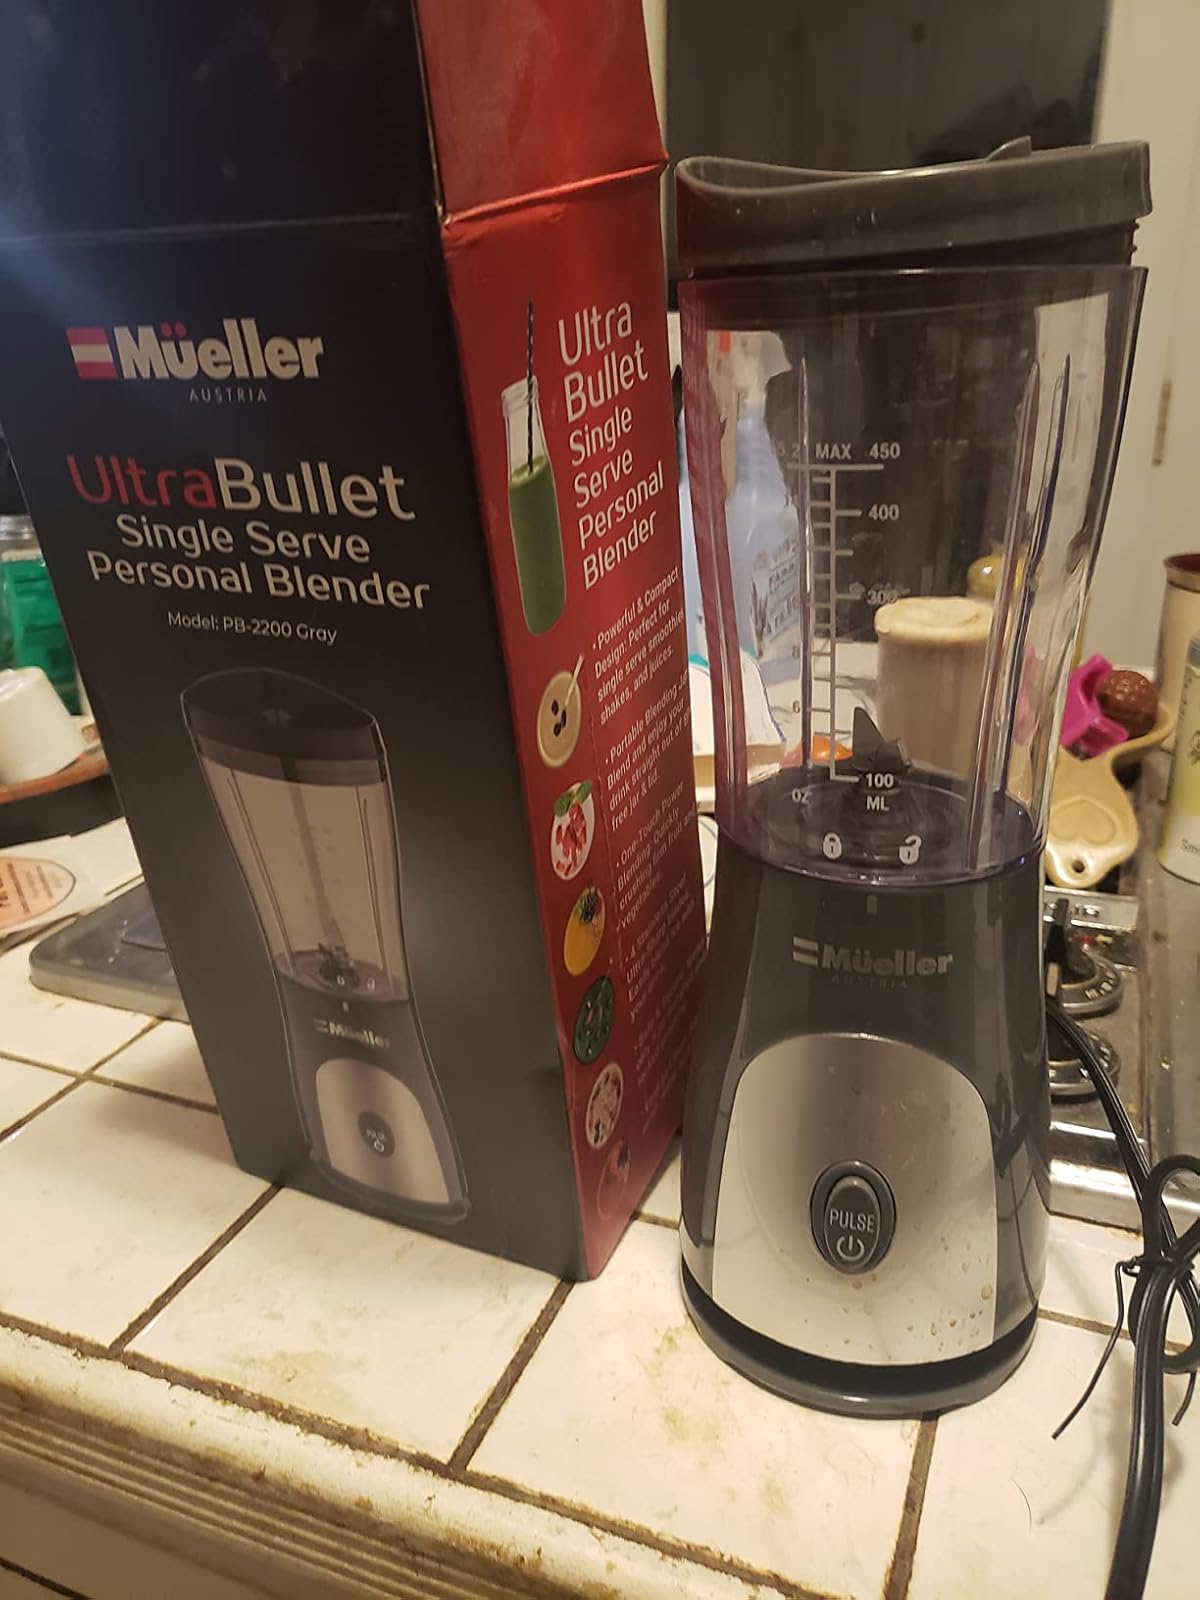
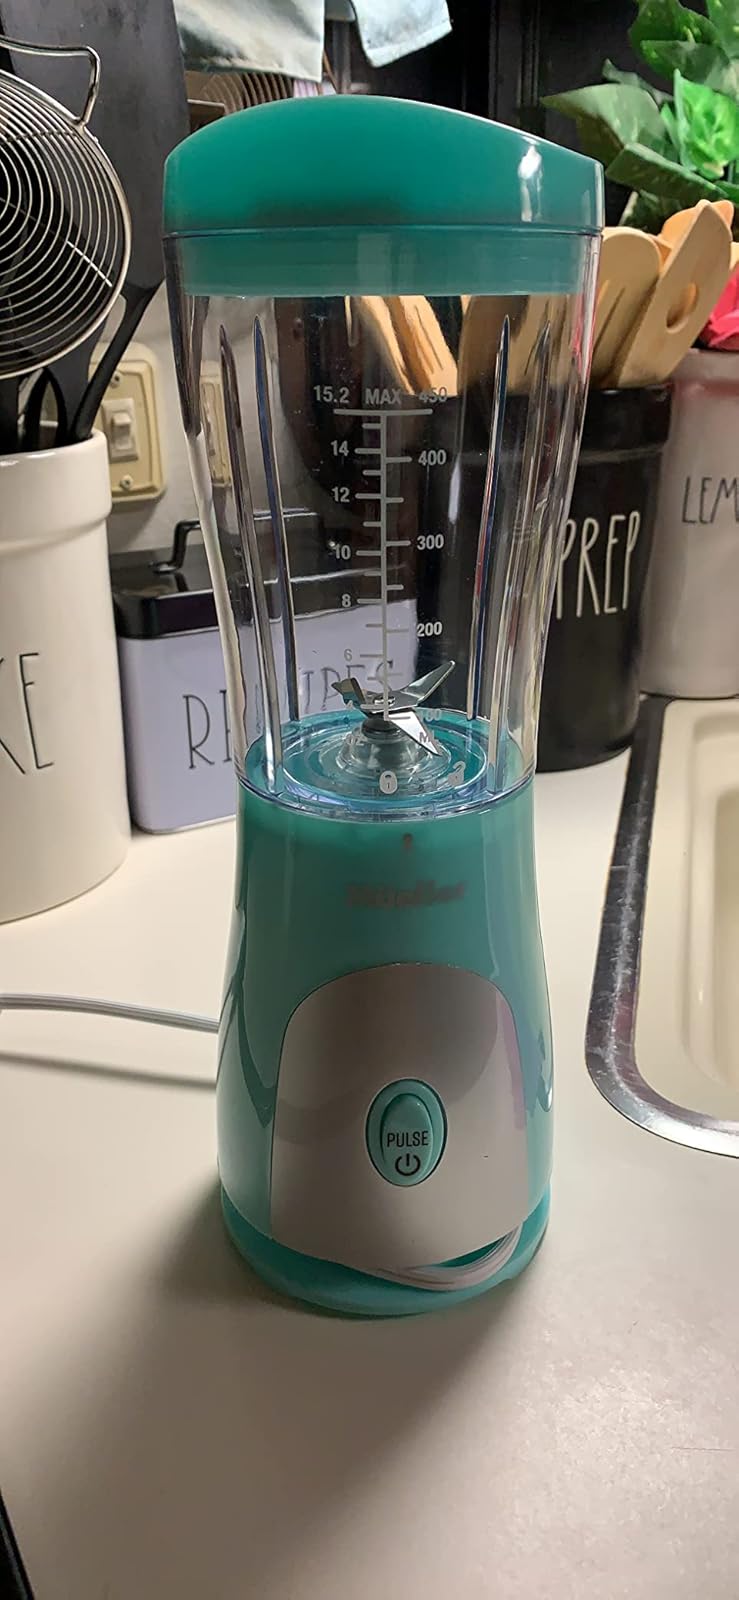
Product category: items_blender
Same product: no